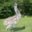
Label: bird